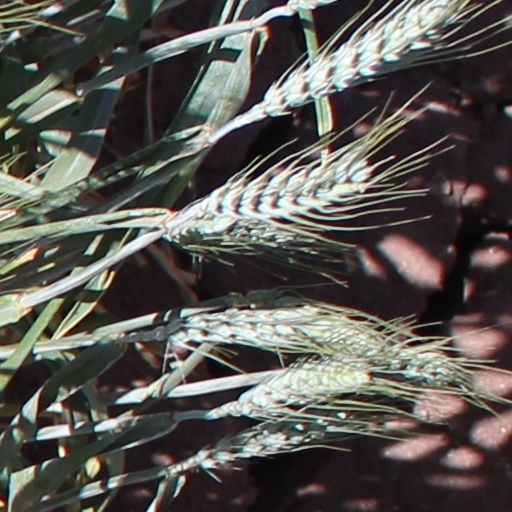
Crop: wheat